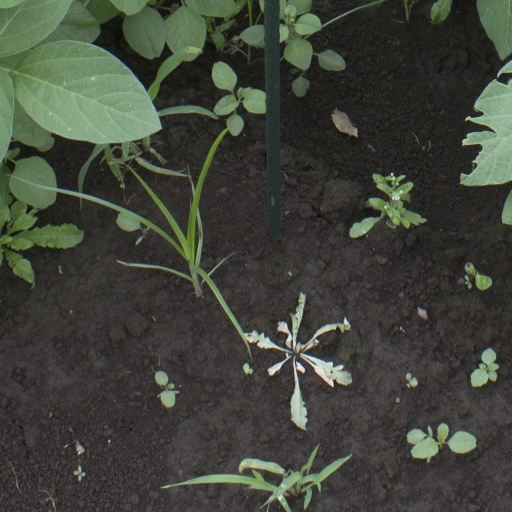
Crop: soybean